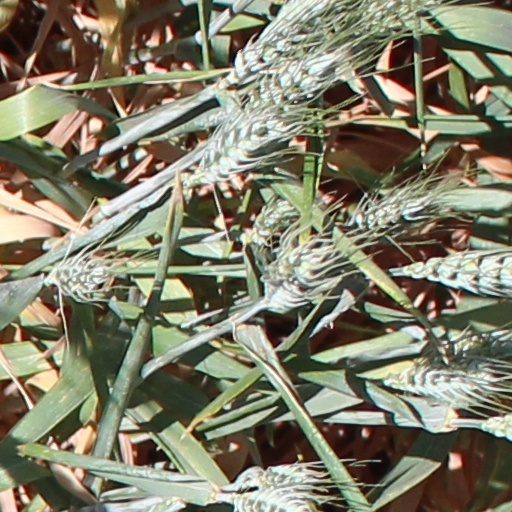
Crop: wheat